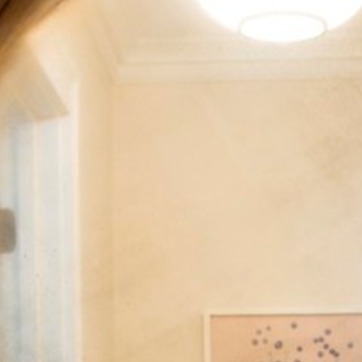
Material: mirror